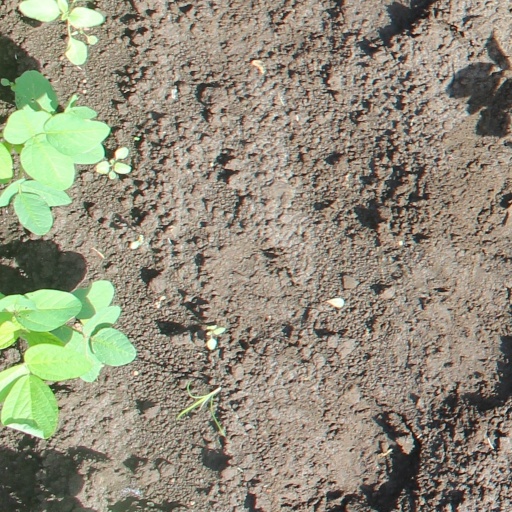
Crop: soybean